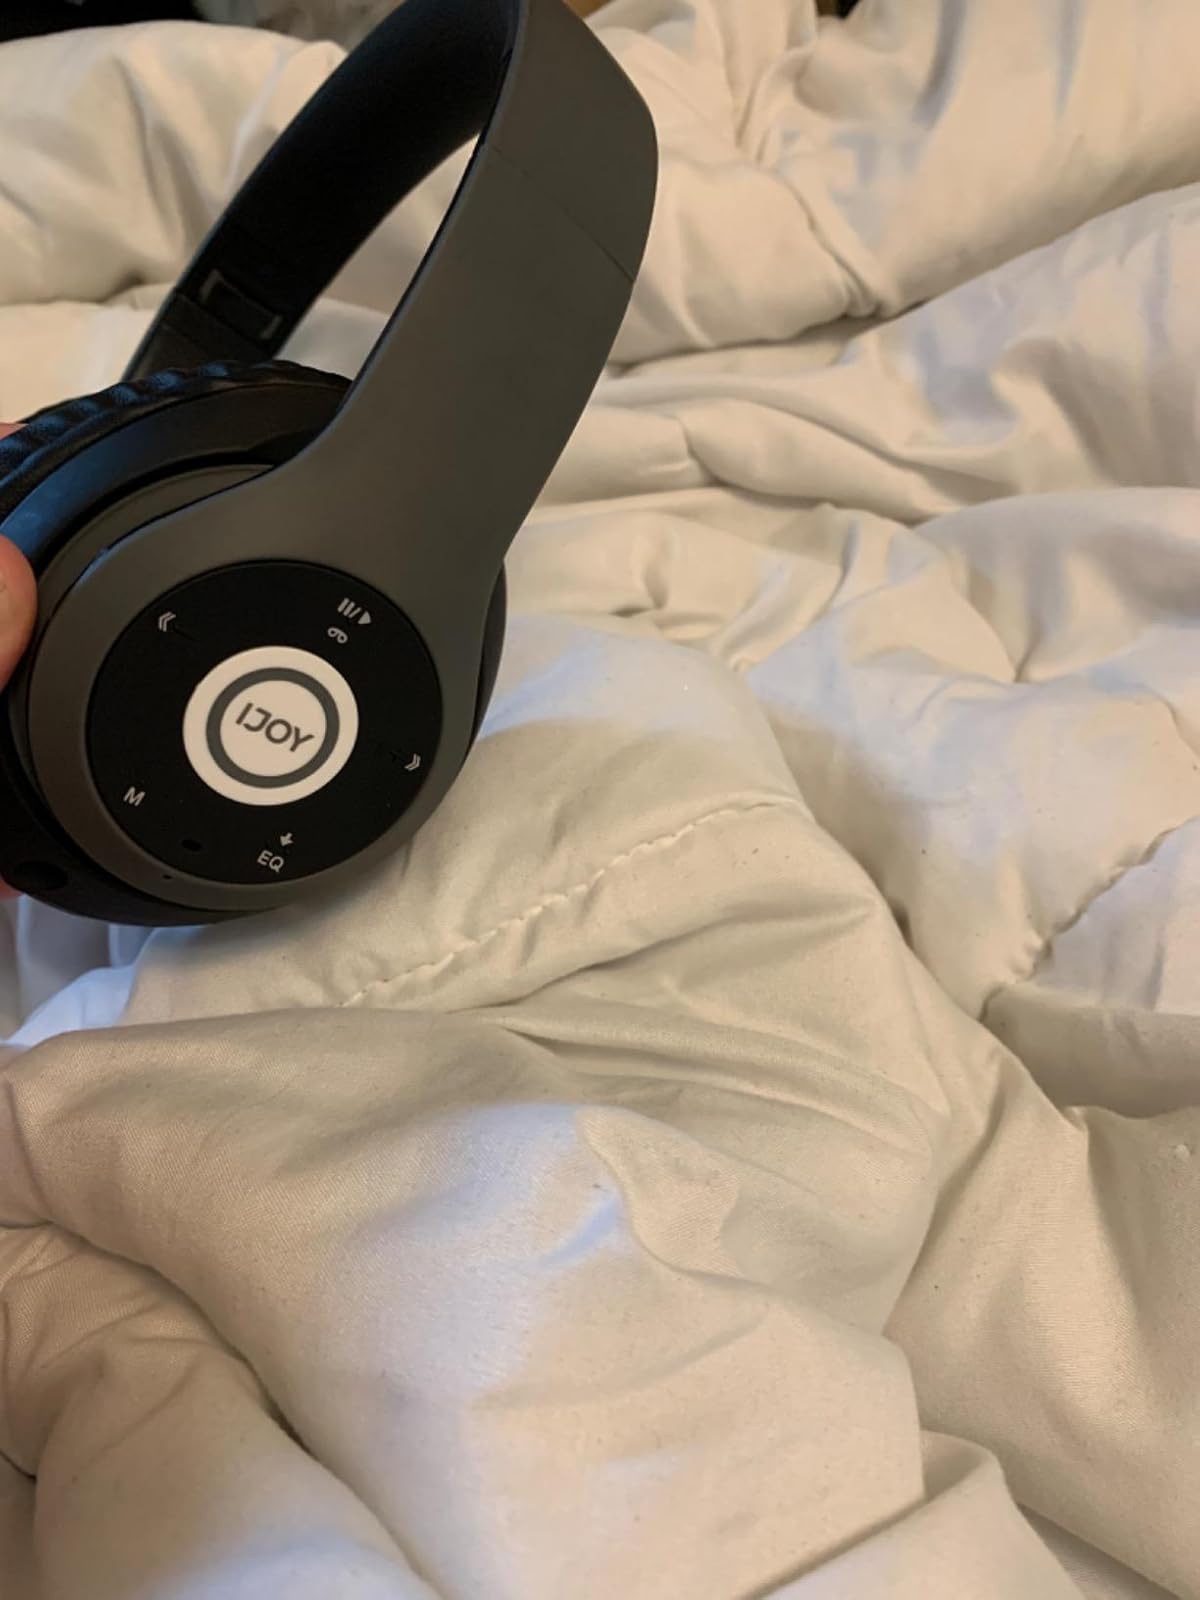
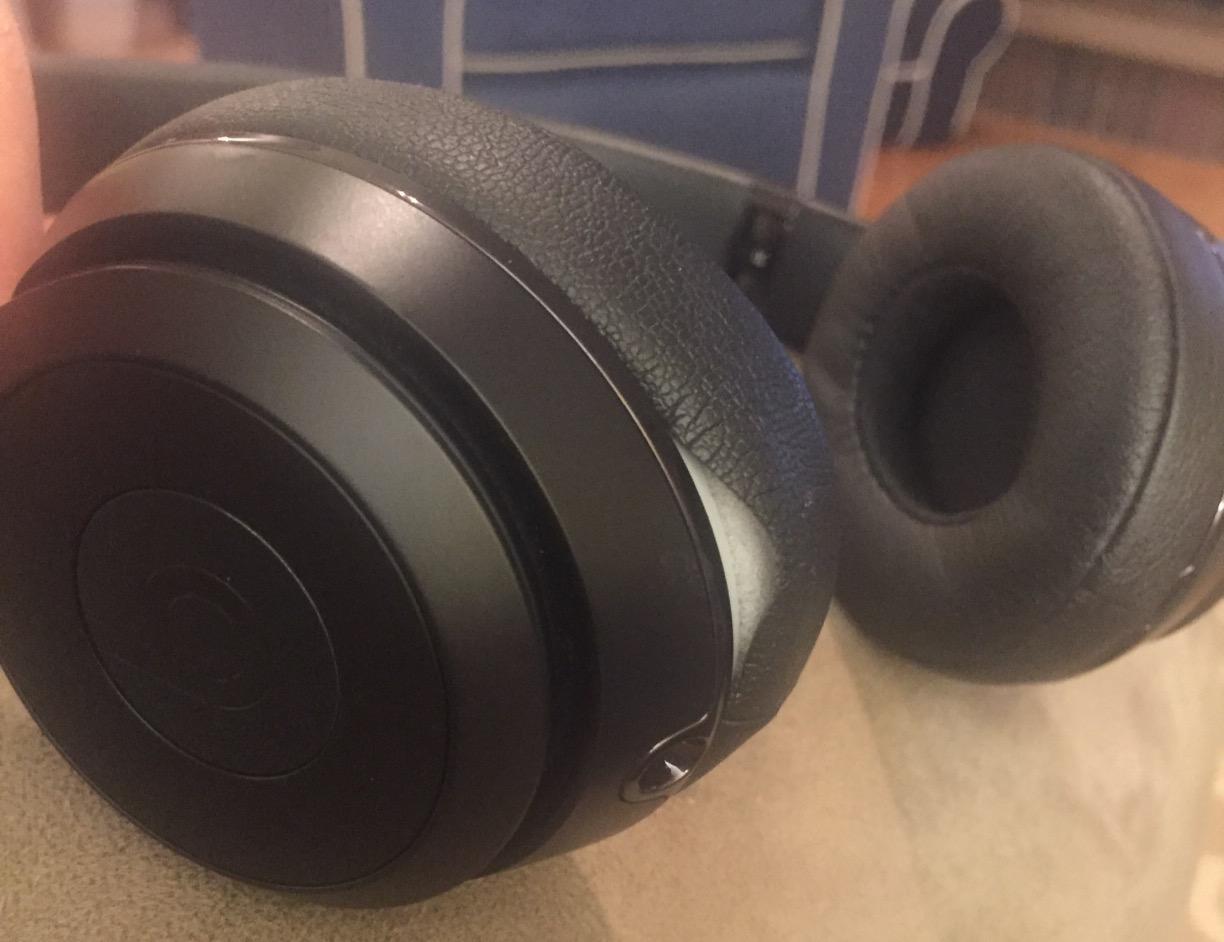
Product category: headphones
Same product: no